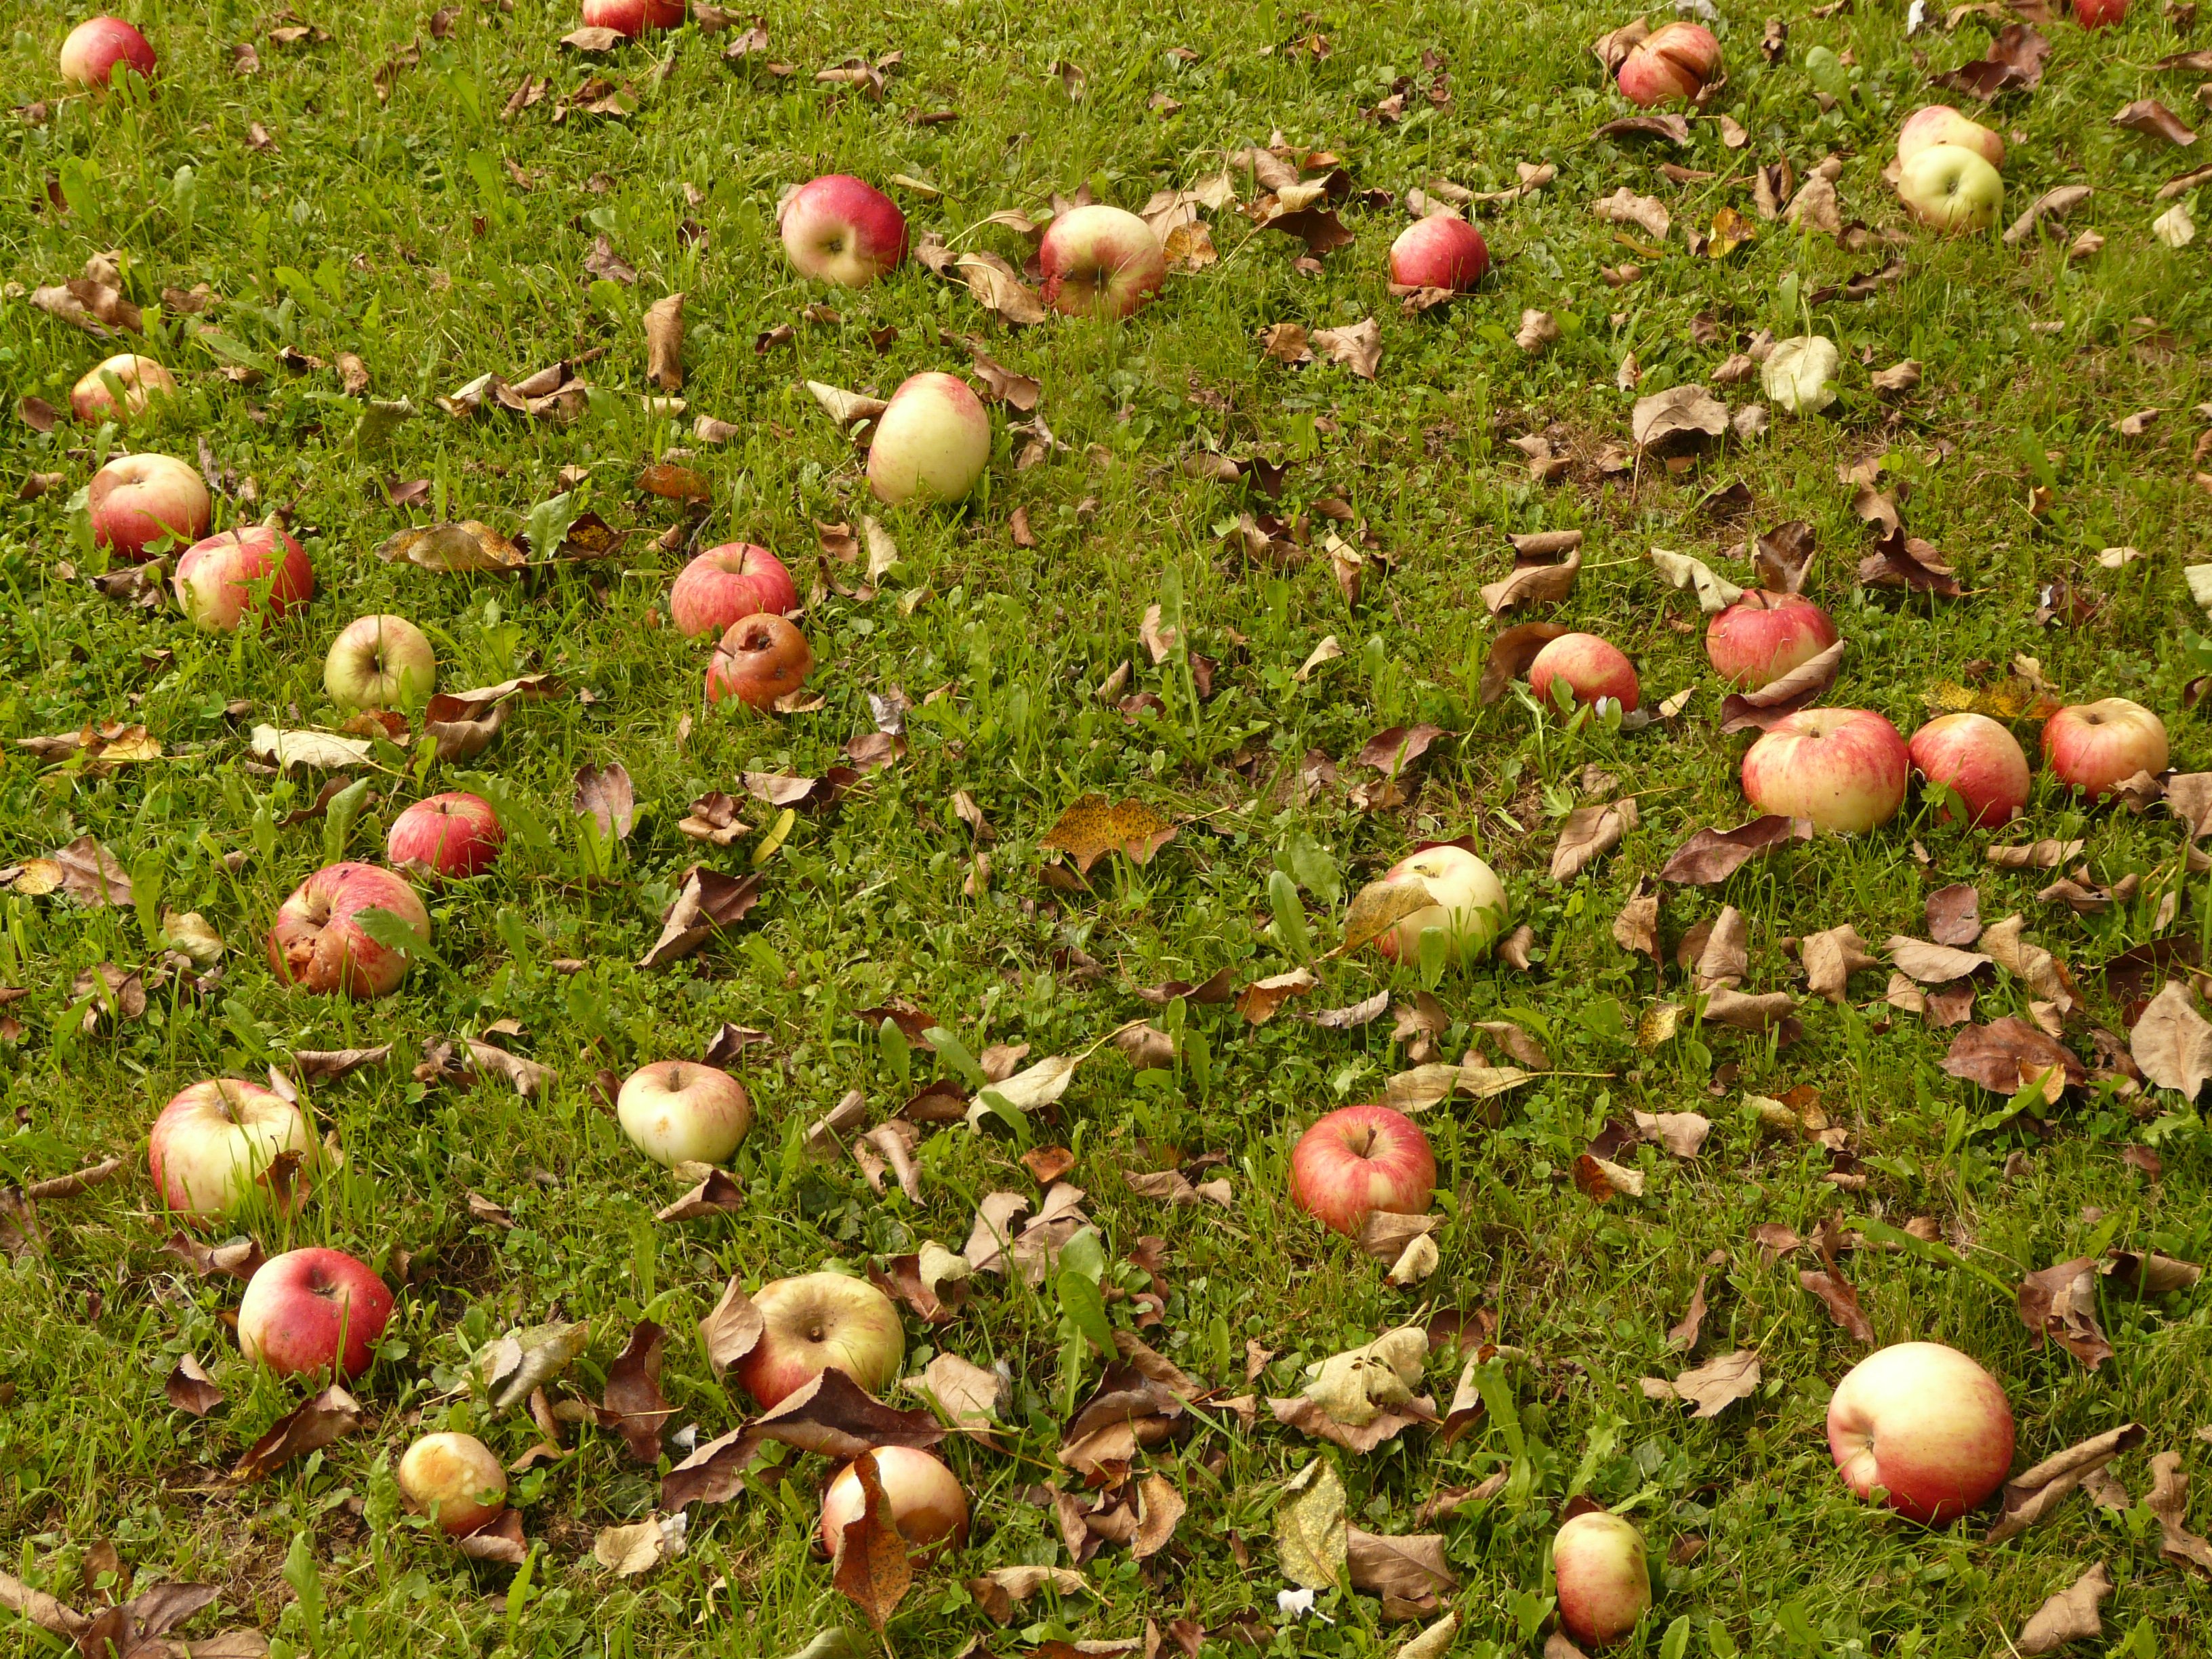
apple, tree, plant, meadow, fruit, flower, orchard, ripe, food, red, harvest, produce, autumn, healthy, flora, delicious, windfall, pick, vitamins, flowering plant, rose family, nutrients, land plant